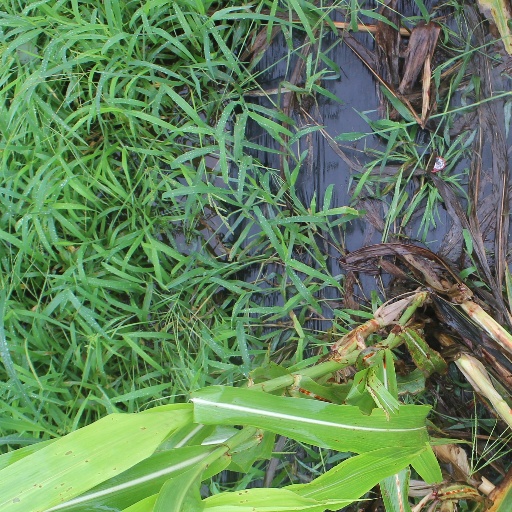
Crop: sorghum